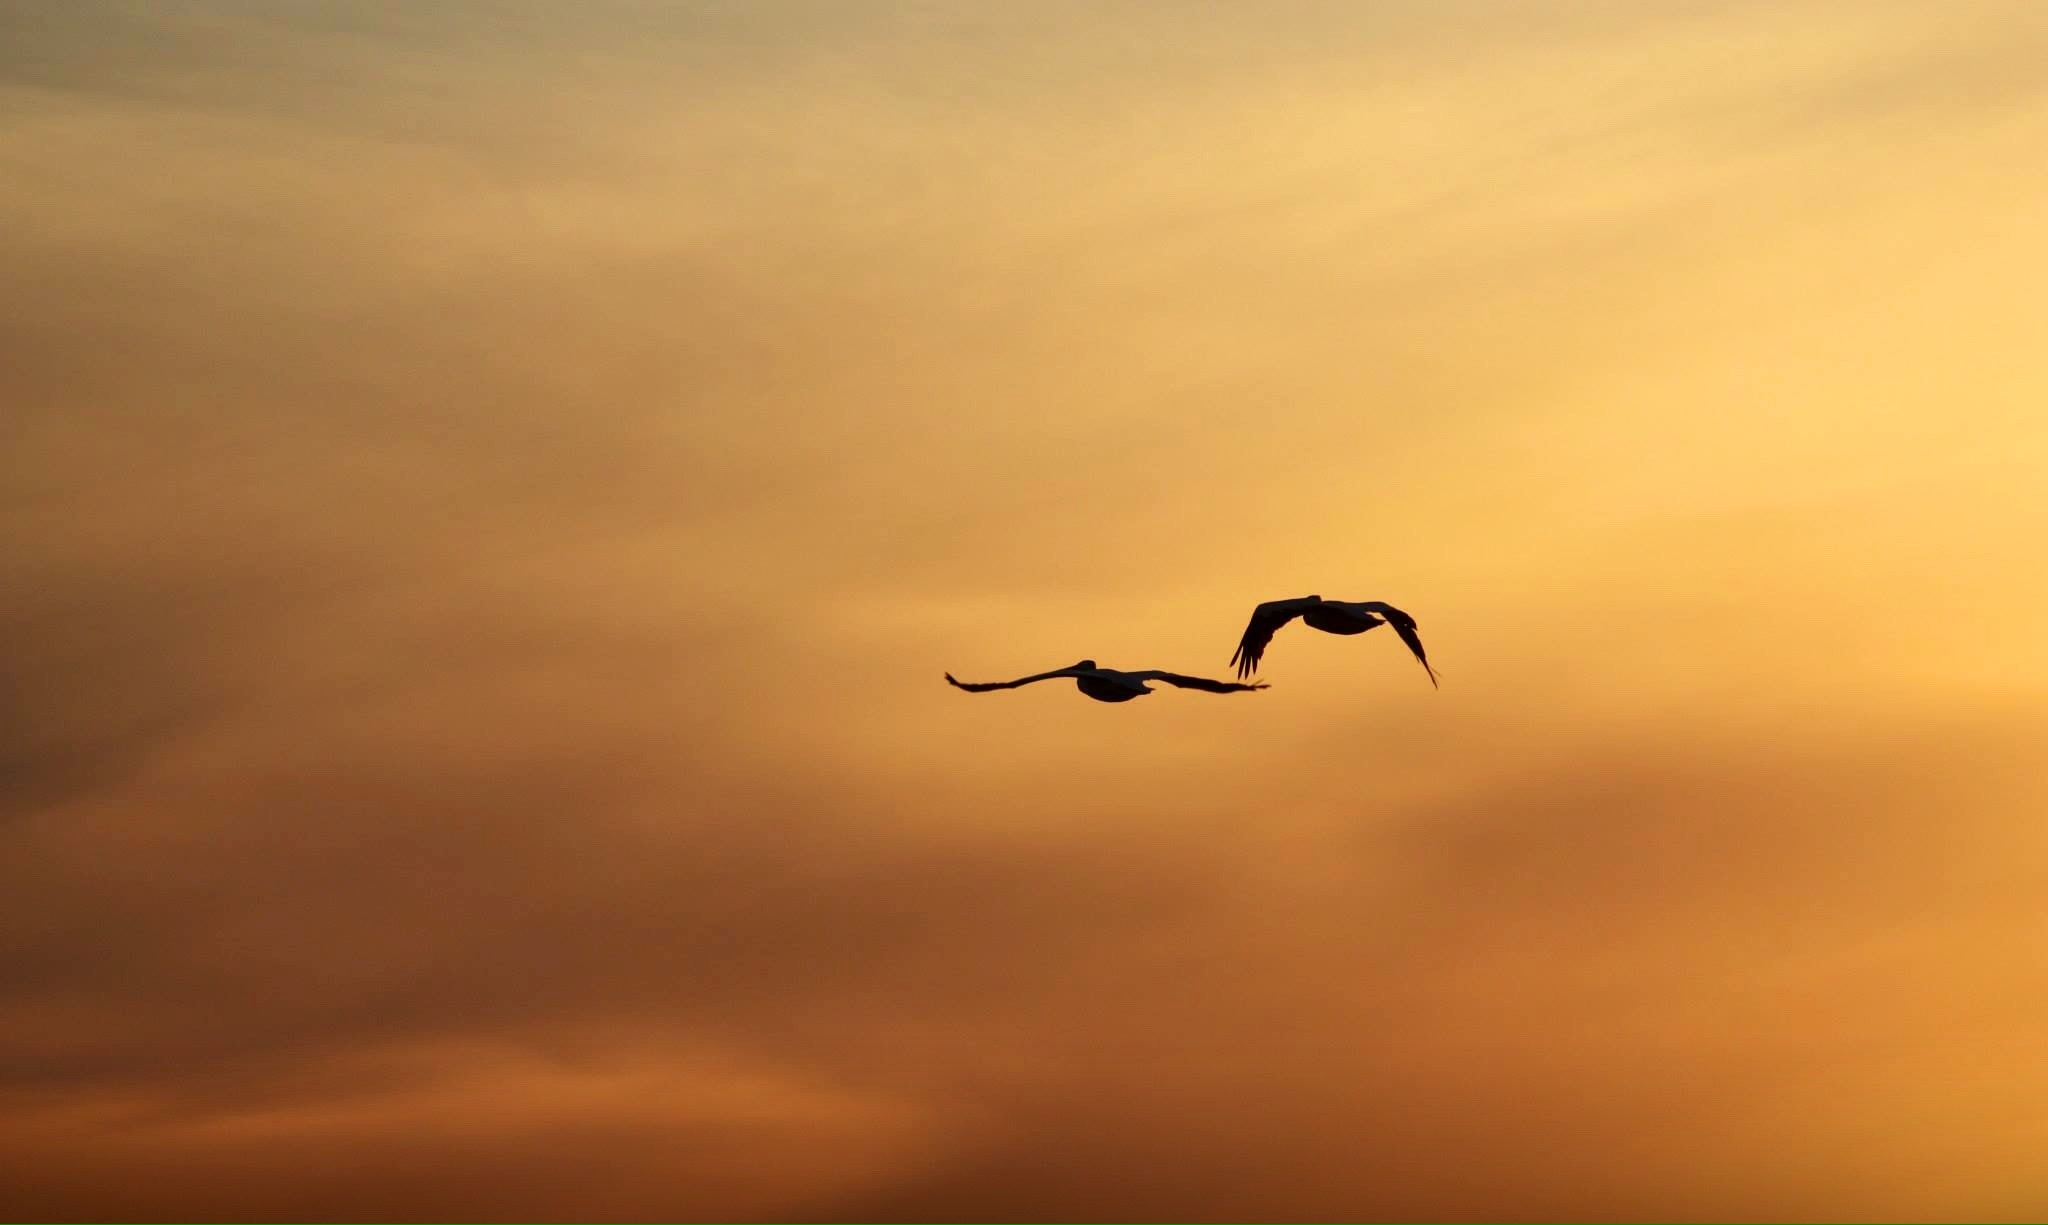
nature, bird, wing, cloud, sky, sunrise, sunset, sunlight, morning, lake, dawn, dusk, flight, savanna, birds, ontario, in, kenora, atmospheric phenomenon, animal migration